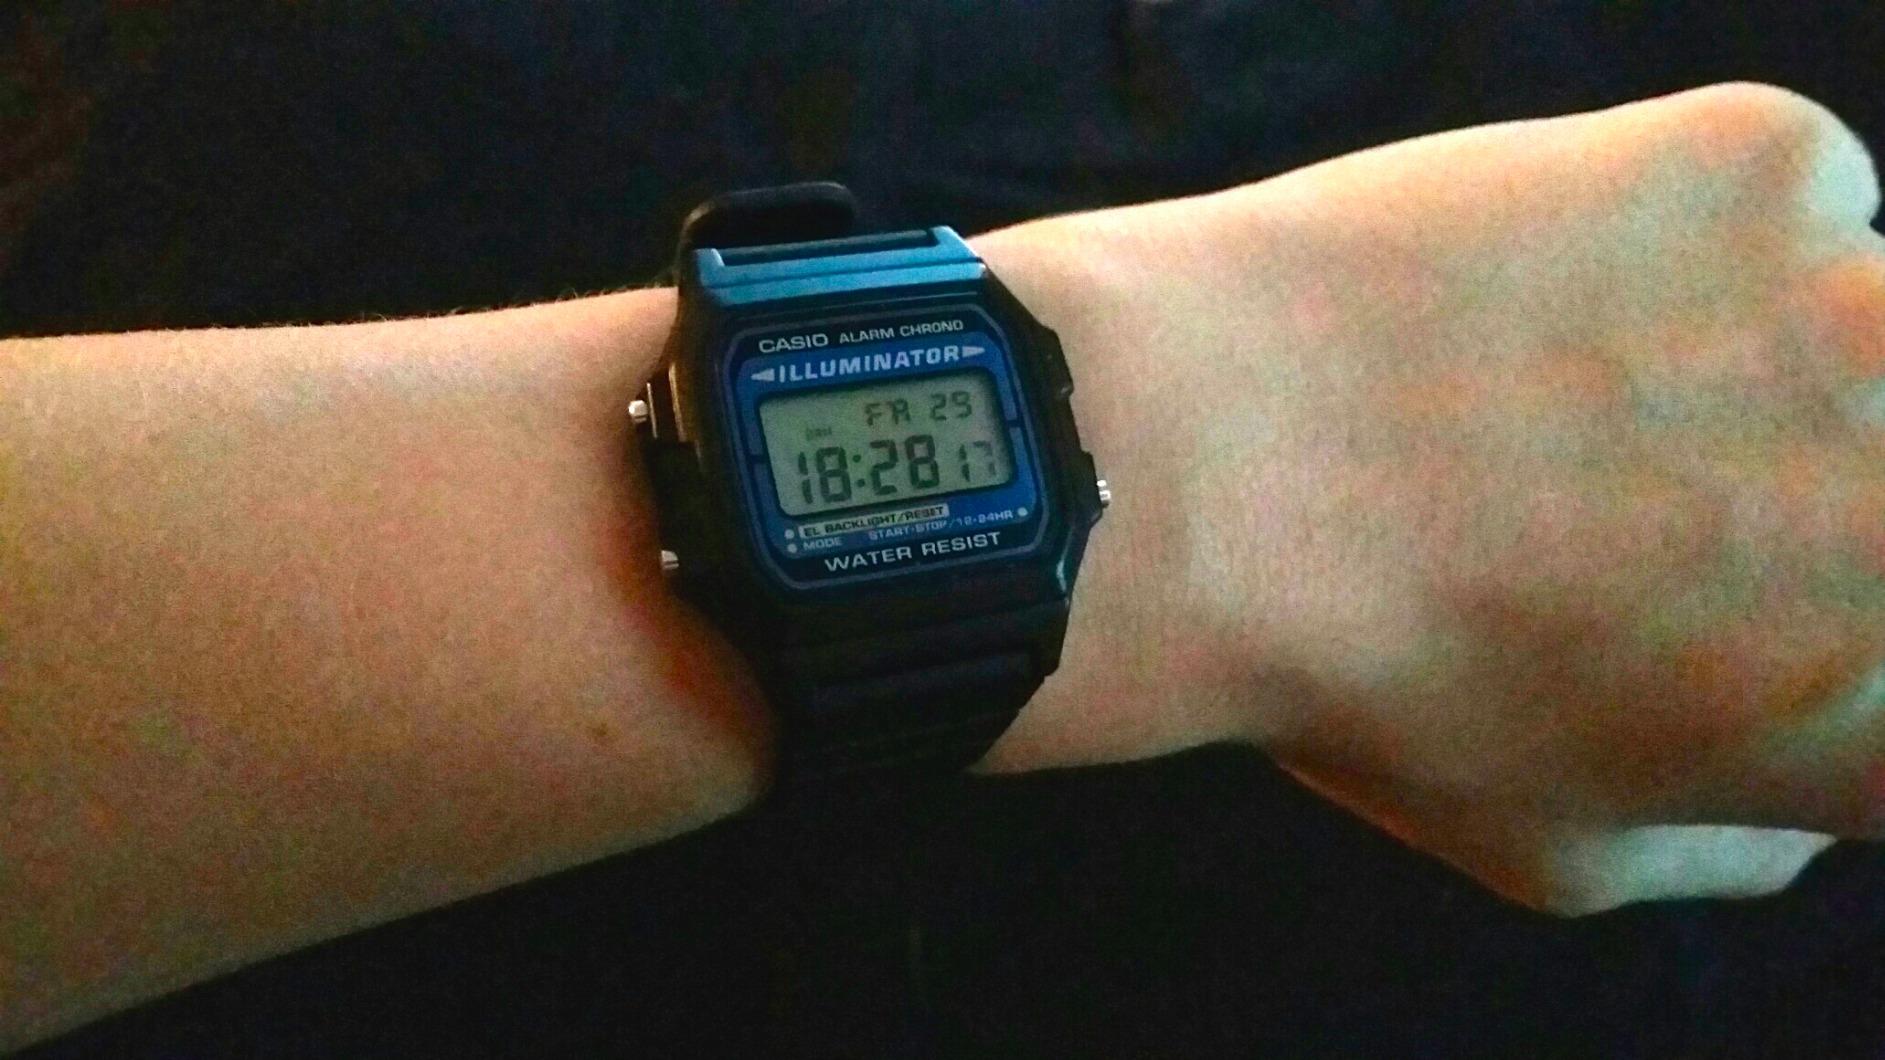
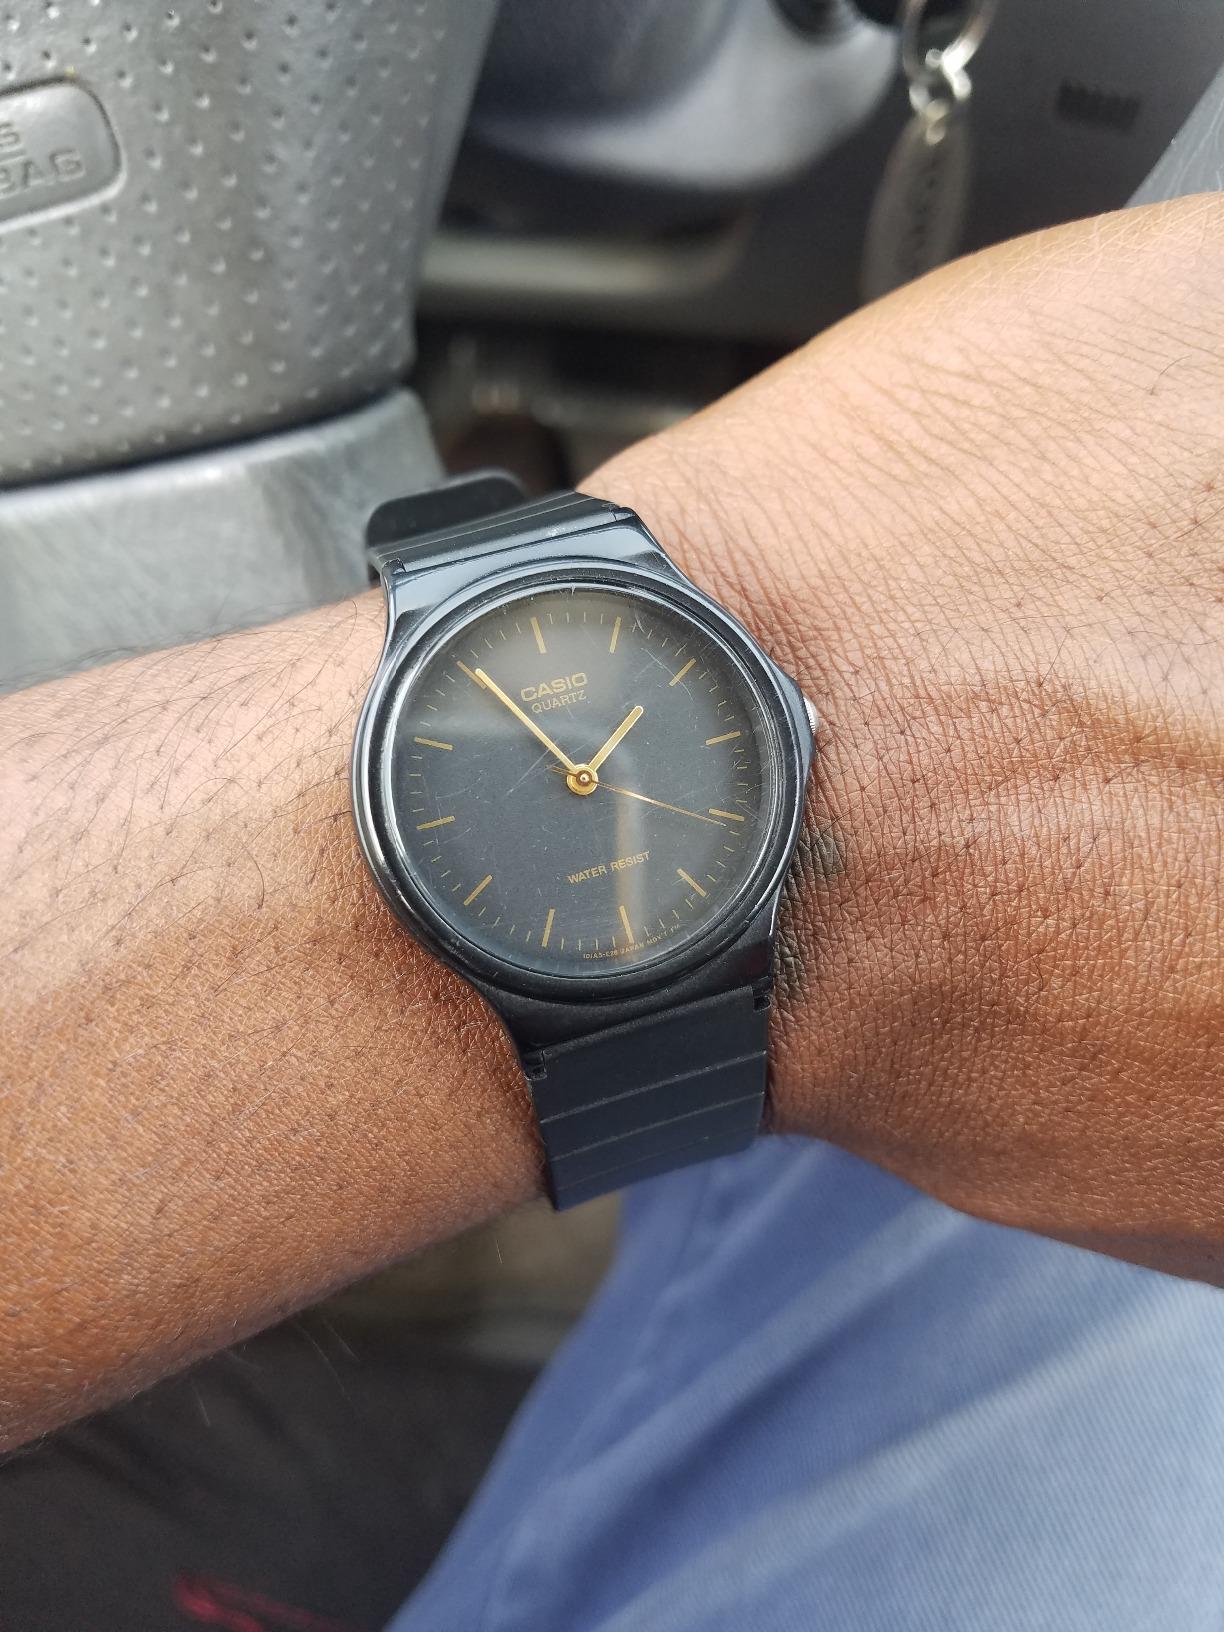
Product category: accessories_watch
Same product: no